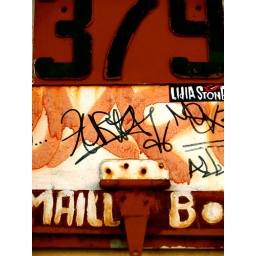
Detail shot of door with a mail box slot in Bushwick, Brooklyn.